Fred J. Kader

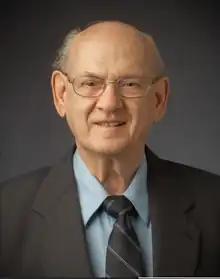

Fred Jeruzalski Kader (July 21, 1938 – June 19, 2024) was a Belgian-American pediatric neurologist, Holocaust survivor and educator in the region of Omaha, Nebraska.